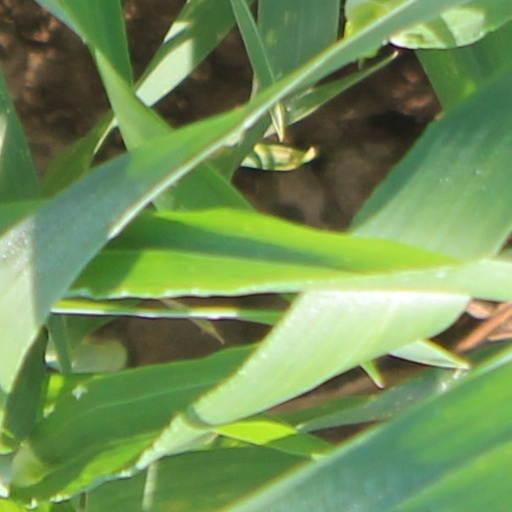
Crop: wheat